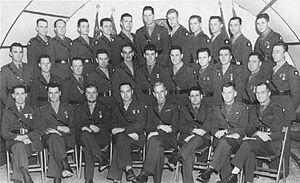
L’invasion de l'Islande, du nom de code opération Fork, est une opération militaire britannique menée par la Royal Navy et les Royal Marines le 10 mai 1940 lors de la Seconde Guerre mondiale. Elle visait à assurer une présence britannique dans l'Arctique et à garder un contrôle sur les convois alliés dans l'Atlantique nord dans le cadre de la bataille de l'Atlantique. Les forces américaines succéderont aux forces britanniques à partir de 1941.
David Monroe Shoup est un général du Corps des Marines des États-Unis qui a reçu la Medal of Honor lors de la Seconde Guerre mondiale. Il est nommé 22ᵉ commandant du Corps des Marines en 1960, et, après sa retraite, il devient l'un des plus importants critiques de la guerre du Viêt Nam.